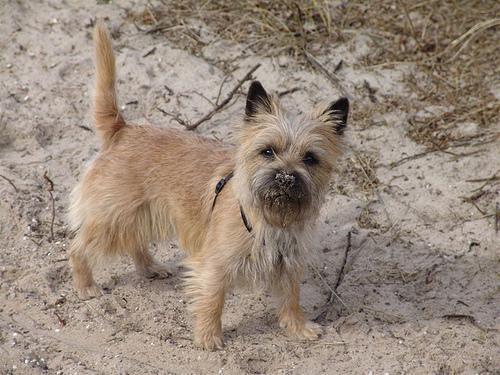
cairn